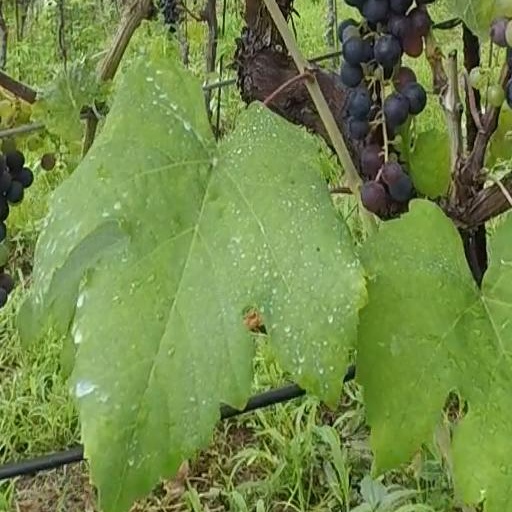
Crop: grape